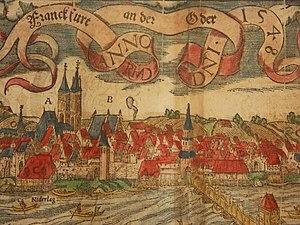
Francfort-sur-l'Oder est une ville allemande du Land de Brandebourg. Elle est située sur les rives de l’Oder, en face de la ville polonaise de Słubice. La ville, berceau du poète Heinrich von Kleist, accueille l'Université européenne Viadrina fondée en 1991.